St. Augustine's Catholic Church (Austin, Nevada)

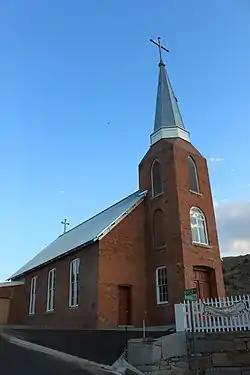

St. Augustine's Catholic Church of Austin, Nevada, United States, located at 113 Virginia St., was built in 1866 and is Nevada's oldest Catholic church building. It includes Gothic Revival and Italianate architecture. It was extended by a c.1900 sacristy addition and was renovated in 1939. It includes mural work from 1939 by Rafael Jolly and Duff Jolly, and an organ made by Henry C. Kilgen.